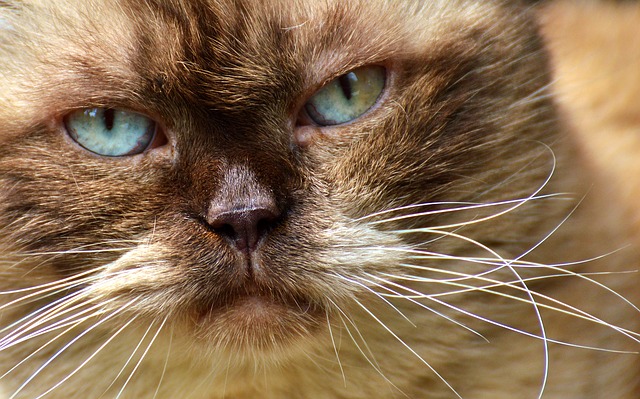
Label: cat